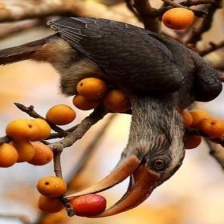
Species: MALABAR HORNBILL
Scientific name: OCYCEROS GRISEUS
ImageNet parent category: hornbill